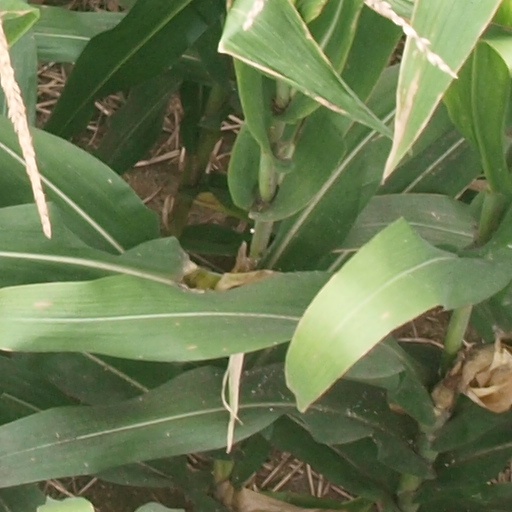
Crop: maize; corn